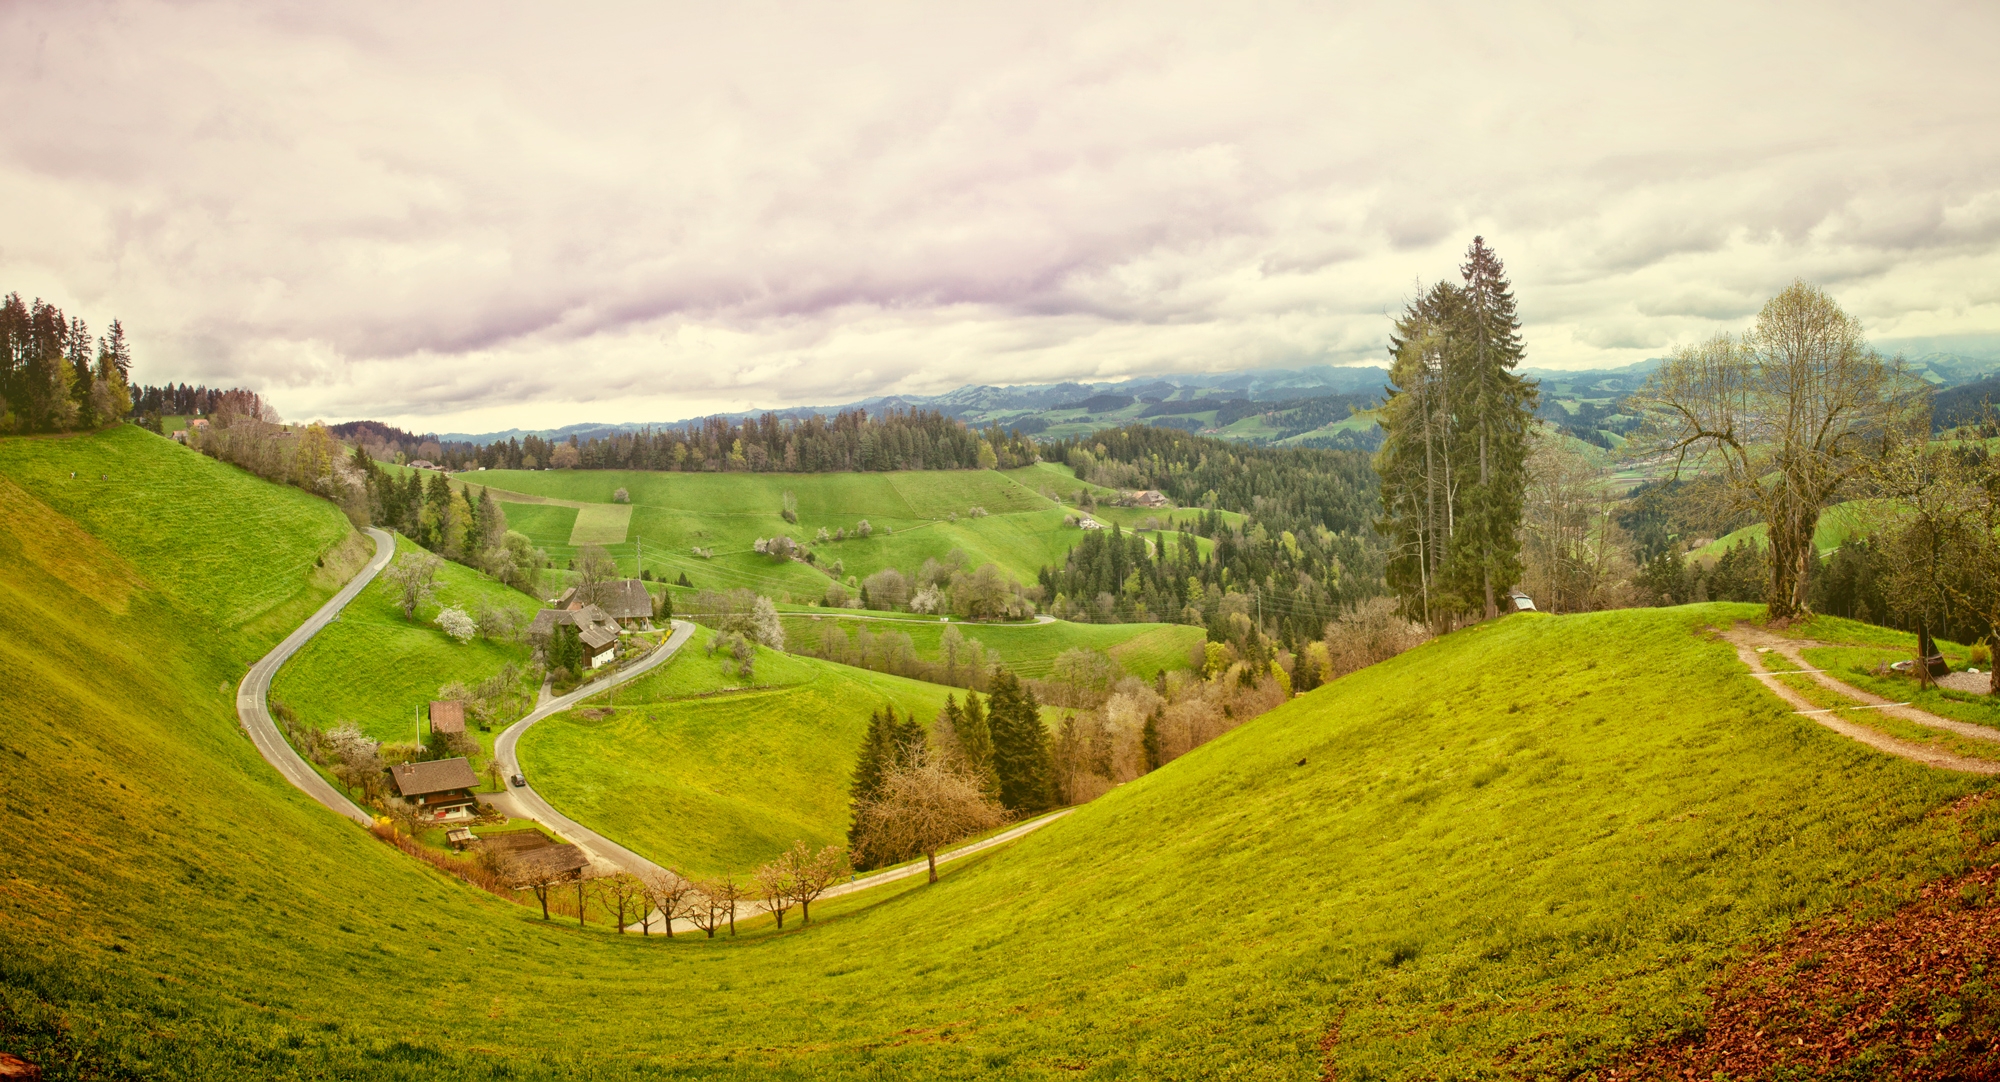
landscape, tree, nature, path, mountain, trail, field, photography, meadow, hill, flower, valley, mountain range, panorama, village, pasture, autumn, scenery, agriculture, austria, trees, hills, streets, clouds, mountains, alps, grassland, plateau, estate, rural area, aerial photography, hd wallpaper, mountainous landforms